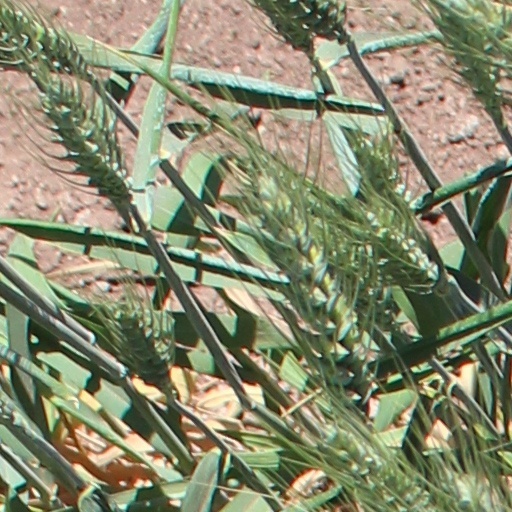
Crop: wheat